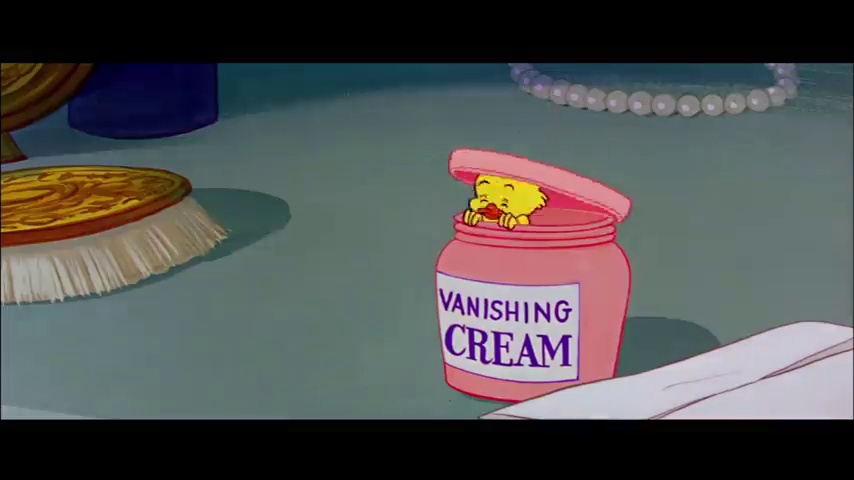
Portrait style: Cartoon Portrait